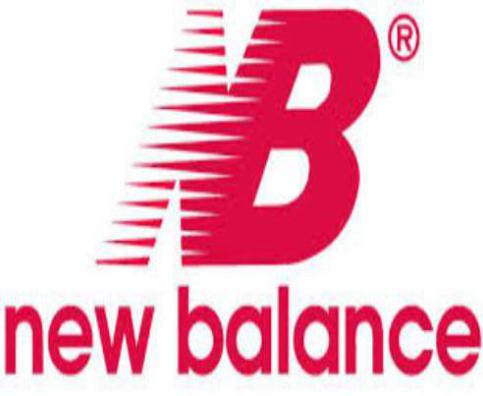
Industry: Clothes